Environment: real
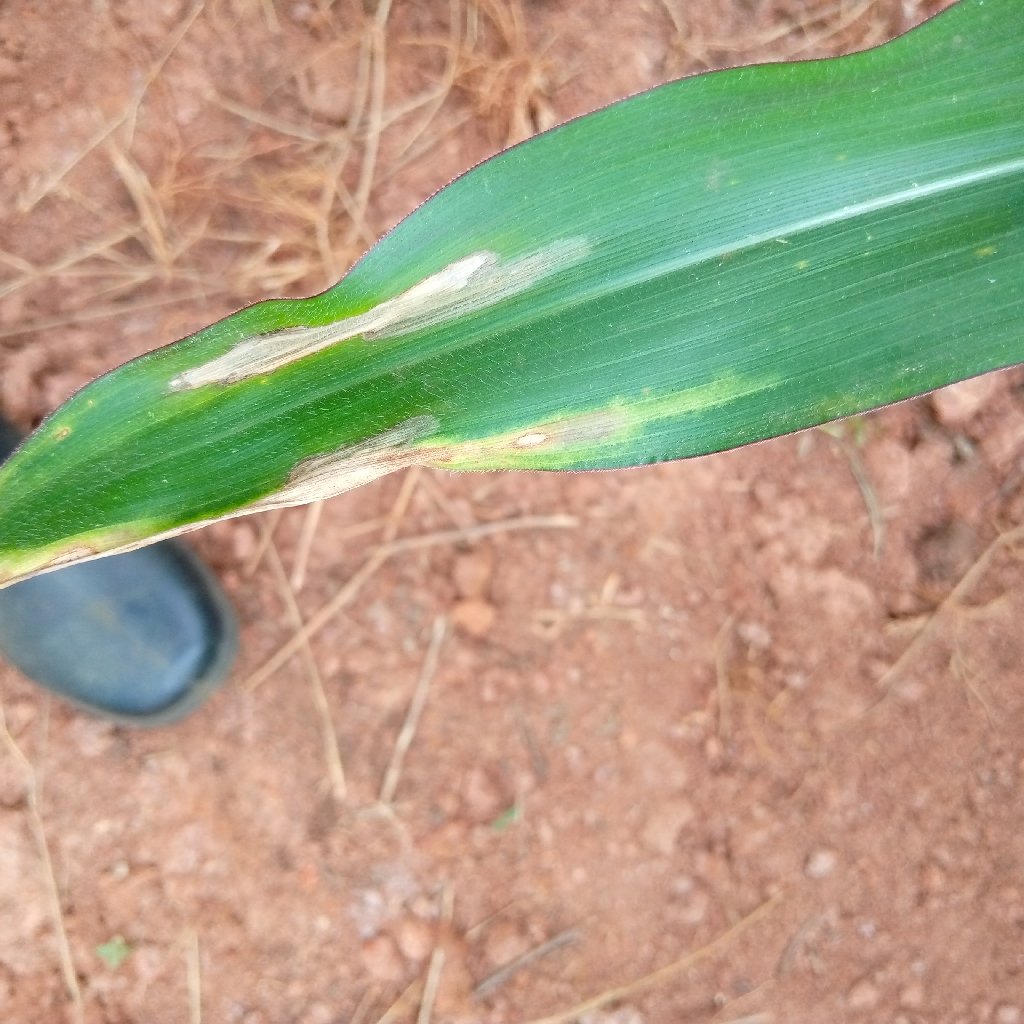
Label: northern_corn_leaf_blight